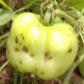
Crop: Tomato
Condition: alternaria-d